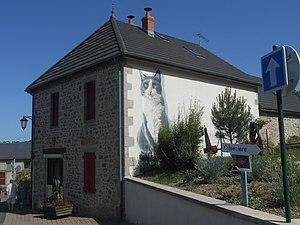
Chat (street-art) à Gouttières (Auvergne).
Gouttières est une commune française, située dans le département du Puy-de-Dôme. Elle est située au nord-ouest du département du Puy-de-Dôme et se situe non loin de ceux de la Creuse et de l'Allier, entre régions Auvergne-Rhône-Alpes et Nouvelle-Aquitaine. Ses habitants sont nommés les Gouttièrois ou Goutierauds.